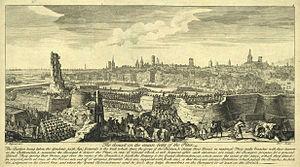
Le siège de Barcelone, second siège de la ville depuis le début de la guerre après le siège de 1706, est la dernière bataille de la guerre de Succession d'Espagne, qui oppose de 1701 à 1714 l'archiduc Charles Louis d'Autriche, soutenu par la Grande-Bretagne, l'Autriche, les Pays-Bas et le Portugal, à Philippe V, soutenu par la France dans la lutte pour la succession au trône d'Espagne. Le maréchal de Berwick met le siège devant Barcelone, où les débris du corps expéditionnaire britannique commandé par James Stanhope se sont retranchés. Après 11 mois de blocus et 61 jours de tranchée ouverte, le chevalier d'Asfeld part à l'assaut de la tranchée et emporte la place le 11 septembre 1714 pour le compte de Philippe V. La Principauté de Catalogne a combattu avec son armée de 10 000 hommes.
Le 11 septembre est le 254ᵉ jour de l'année du calendrier grégorien, le 255ᵉ en cas d'année bissextile. Il reste 111 jours avant la fin de l'année.